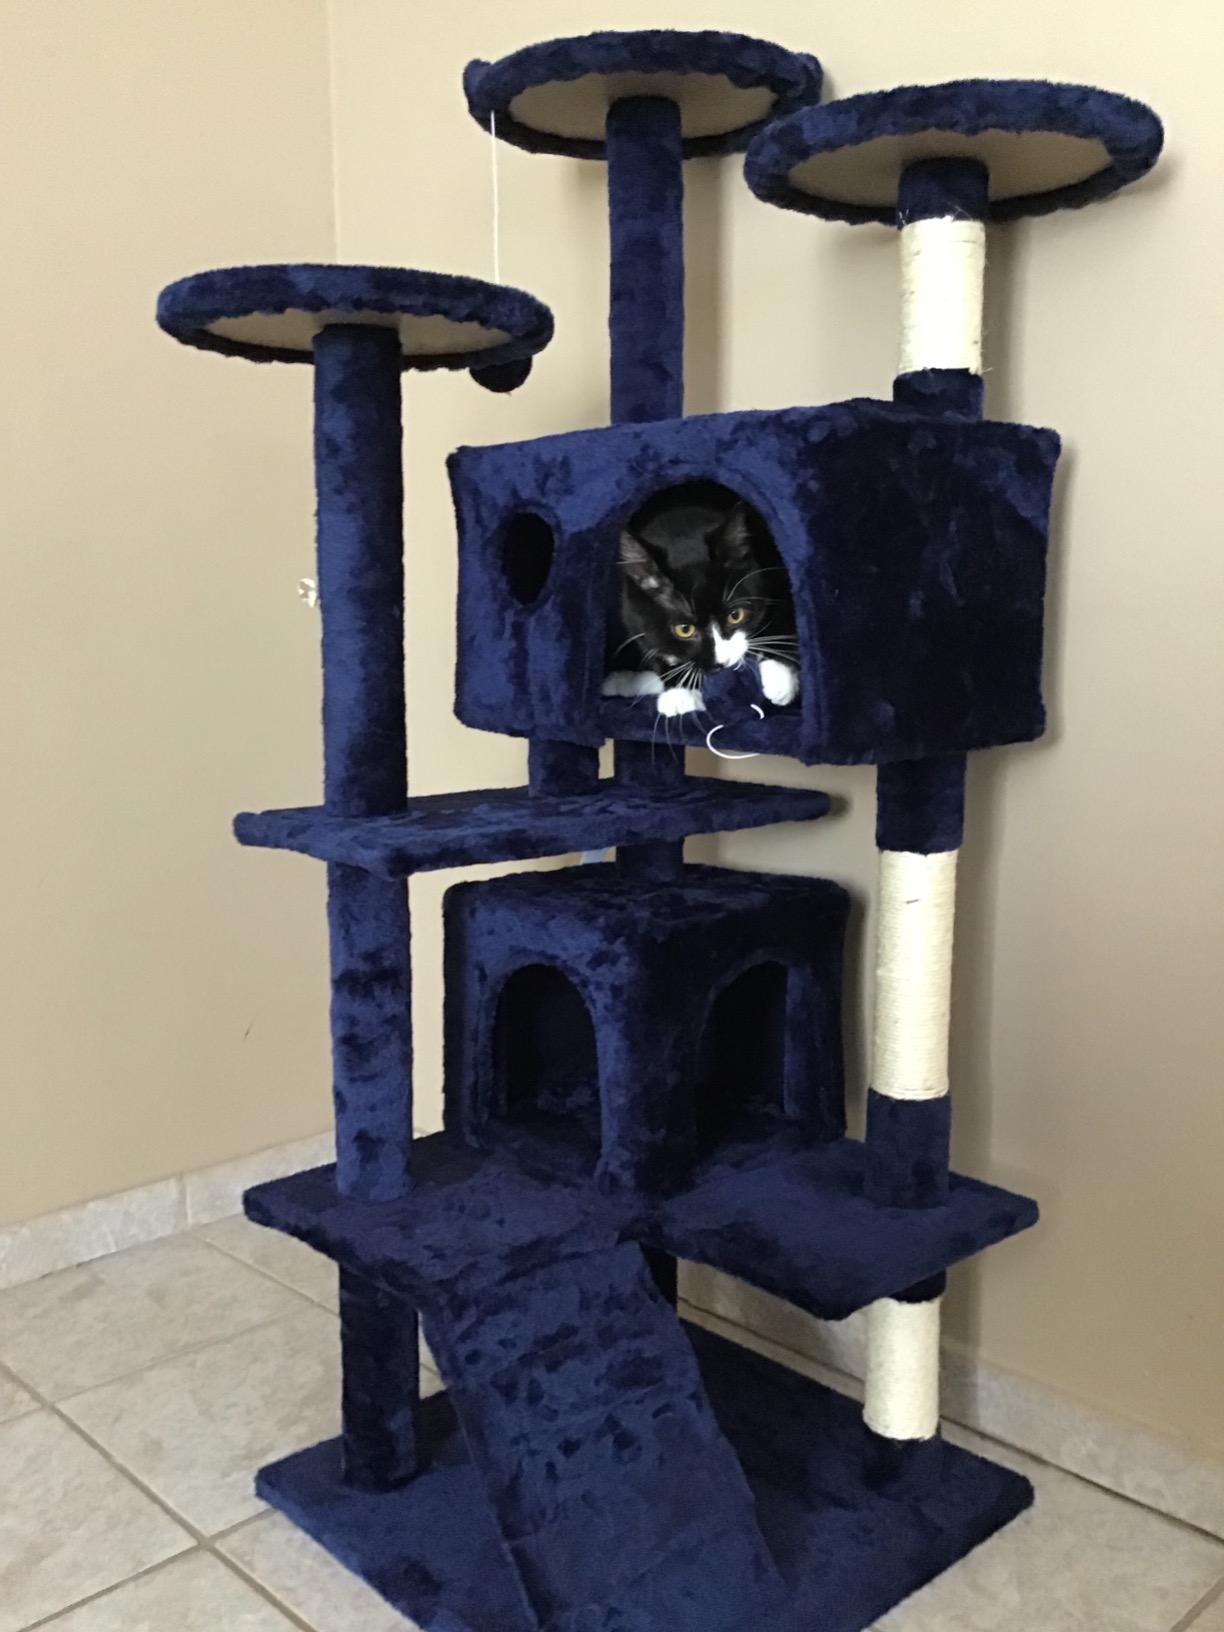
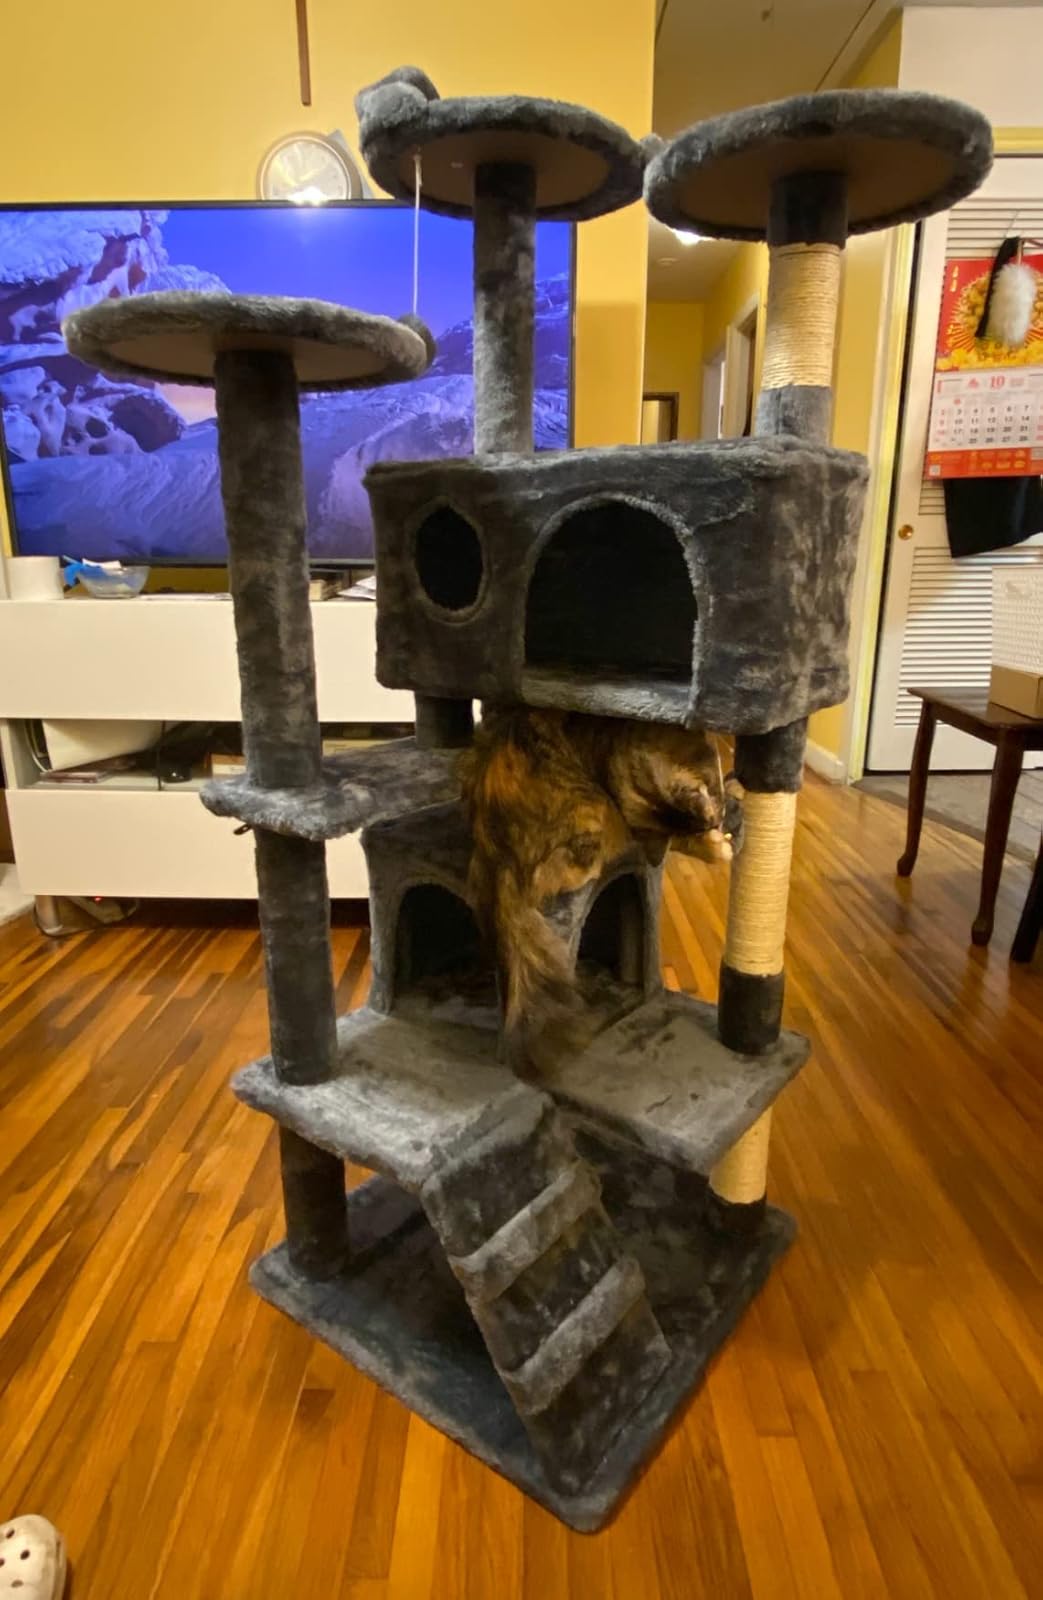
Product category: items_cat tree
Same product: no